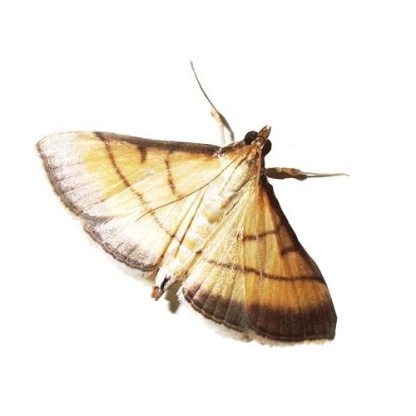
Nhãn: Sâu cuốn lá nhỏ ( Rice leaf folder)